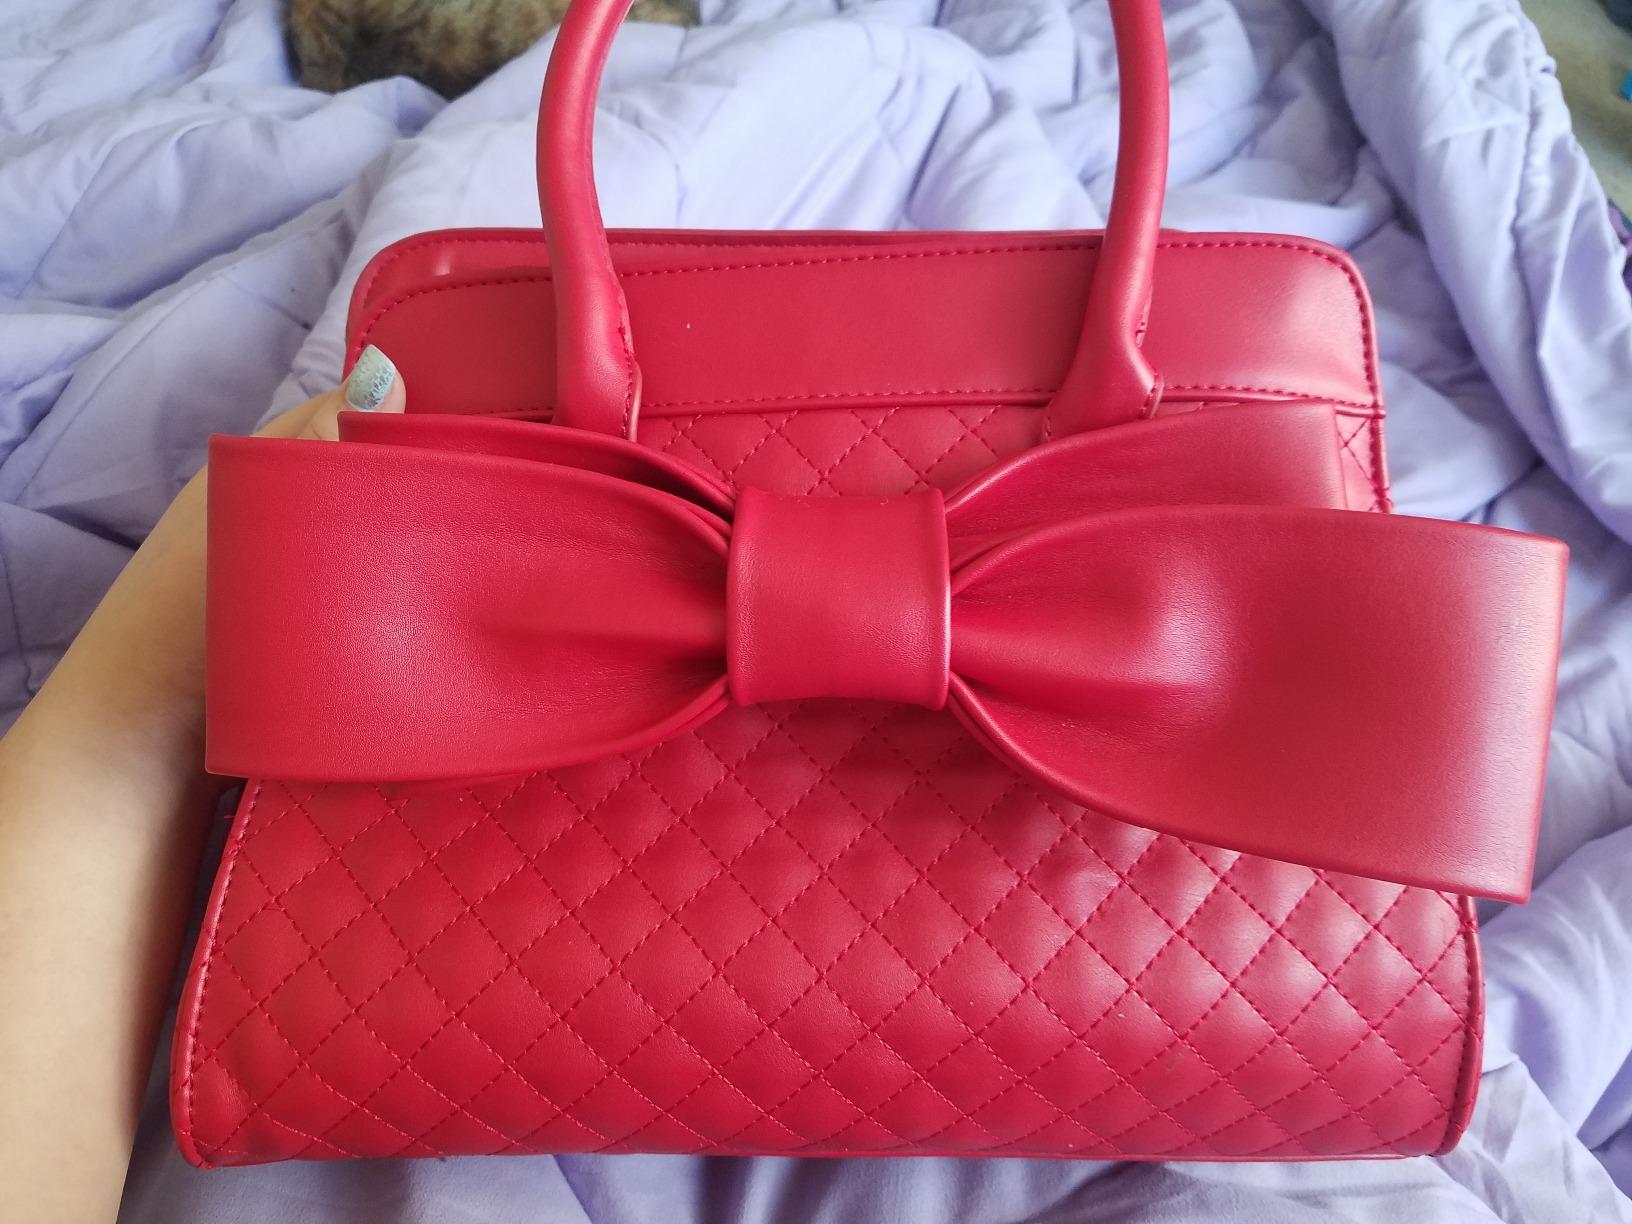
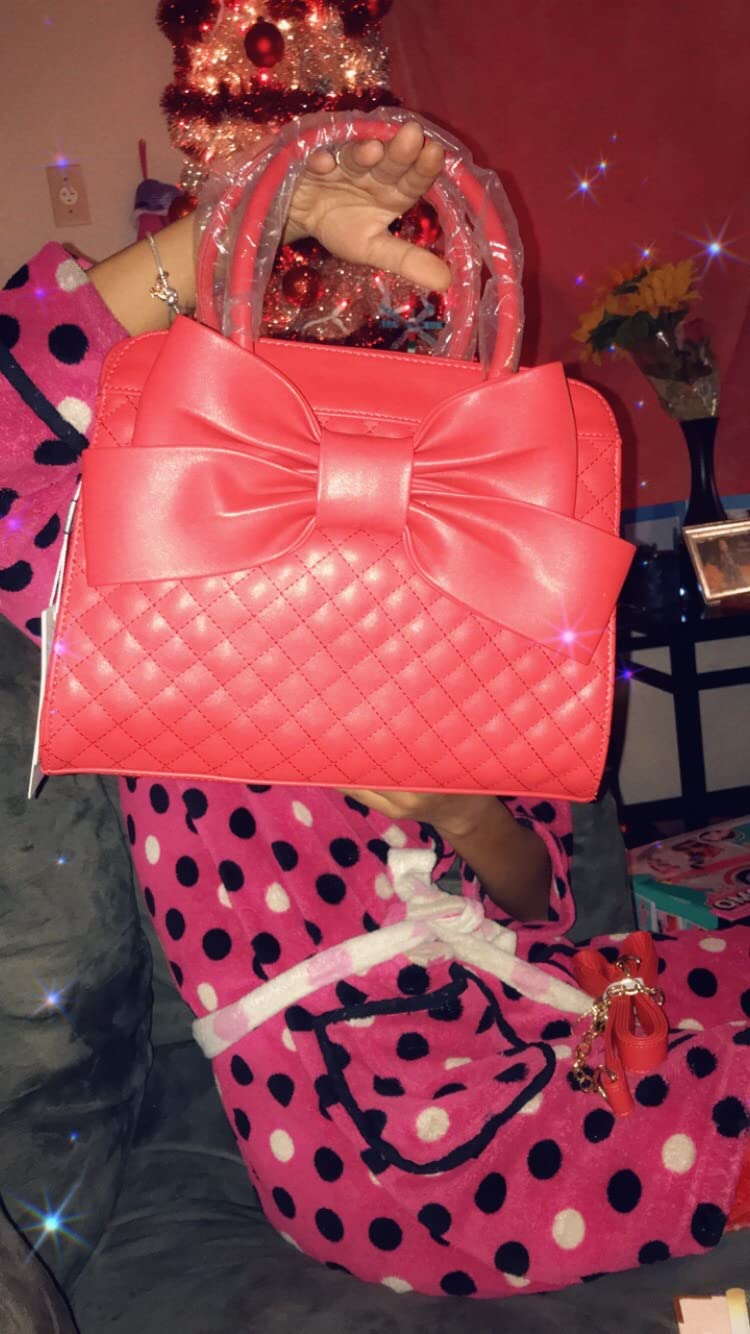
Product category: accessories_handbag
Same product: yes